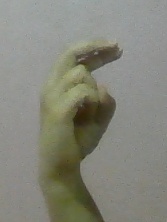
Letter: zay